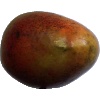
Label: red_mango